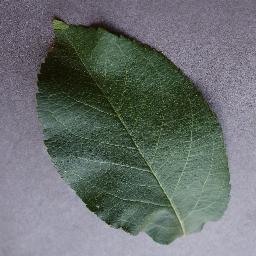
Label: Apple___healthy